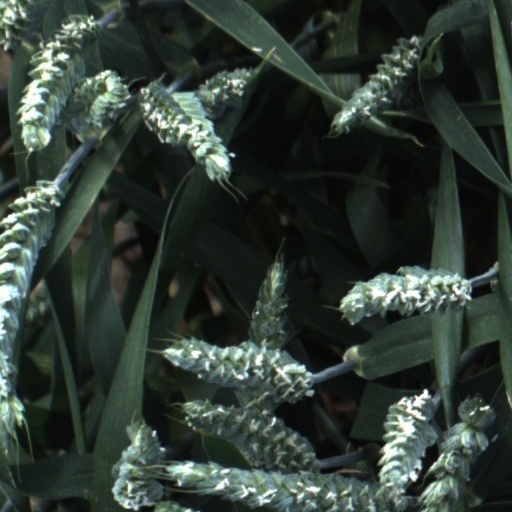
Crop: wheat